Peter Voulkos

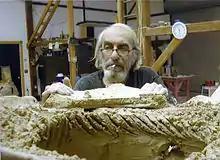
Peter Voulkos works on a stack, 1996

Peter Voulkos (born Panagiotis Harry Voulkos; 29 January 1924 – 16 February 2002) was an American artist of Greek descent. He is known for his abstract expressionist ceramic sculptures, which crossed the traditional divide between ceramic crafts and fine art. He established the ceramics department at the Los Angeles County Art Institute and at UC Berkeley.